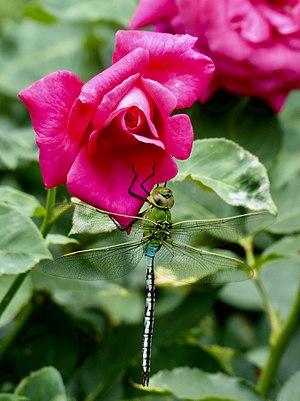
La roseraie de Cologne est une roseraie située à Cologne en Allemagne à l'emplacement de l'ancien fortin X des fortifications de la ville dans le quartier de Neustadt-Nord.